Meteorological history of Hurricane Sandy

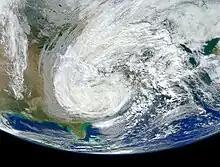
Sandy, as seen by the Suomi NPP satellite on October 30, over the eastern United States and Canada

Climate scientists agree that climate change increases the likelihood of stronger and wetter storms, though possibly leading to fewer of them. However, researchers were unable to say just how responsible climate change was for the development and track of Sandy. Tropical cyclones derive their energy from warm waters, and warmer water generally means stronger storms. Climate change has caused sea levels to rise, which made the storm surge and coastal flooding caused by Sandy much more devastating. Since the overall sea level has risen by between 1902 and 2007, and is accelerating, the rise in sea level increases the risk for major floods to occur every time a storm hits. A 2012 paper in "Nature" projected that climate change could lead to floods that should occur only once a century to happening every three to twenty years.